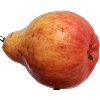
Label: Pear Red 1